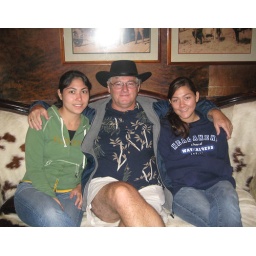
Donna, Dad, and Christine, on the cow couch in the Parker Ranch restaurant in Waimea.